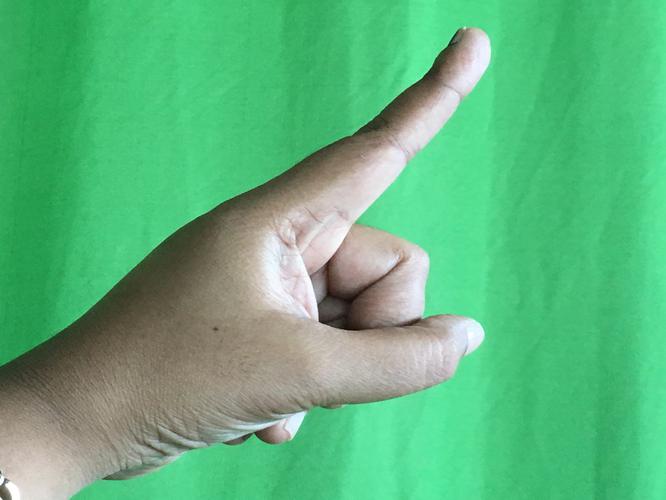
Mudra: Suchi
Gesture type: single_hand